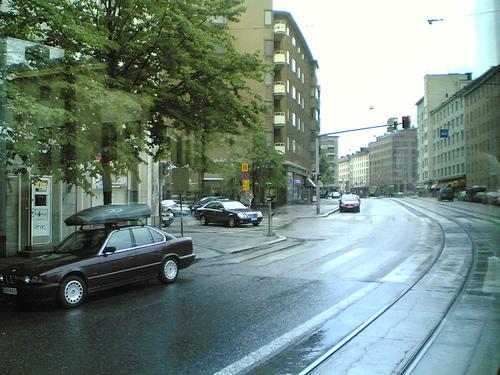
Weather: rain or strom